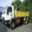
Label: truck